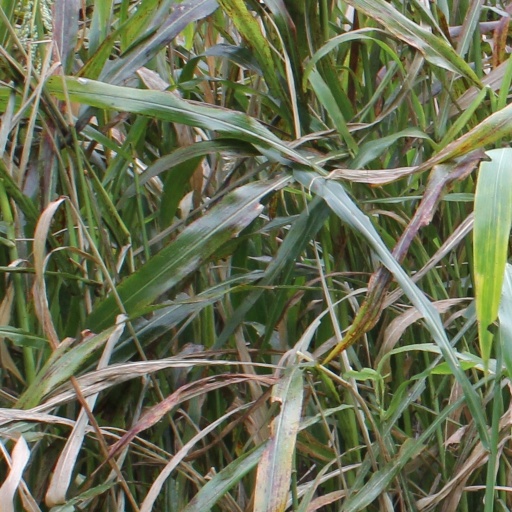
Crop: sorghum